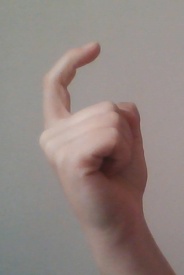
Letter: ra